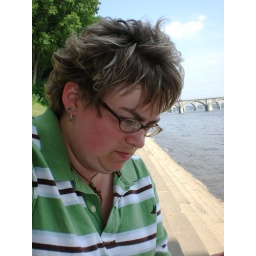
We're sitting underneath a bridge near the Susquehanna River.